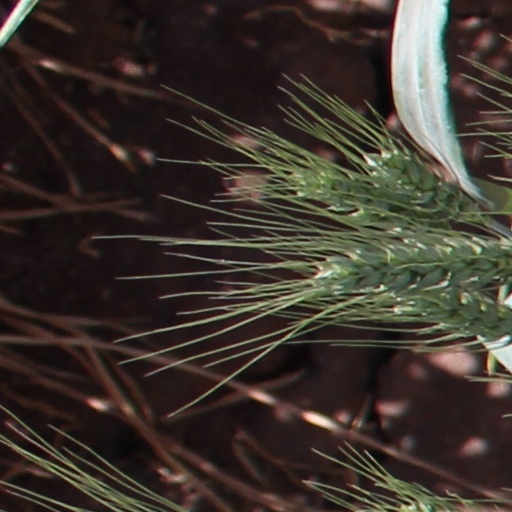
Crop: wheat